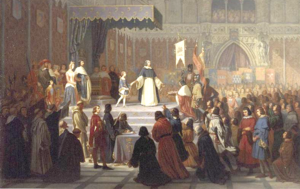
Le Dauphiné est une entité historique et culturelle, jadis nommée Viennois parce que Vienne fut par le passé la capitale de toute cette ancienne province Viennoise située dans le quart sud-est de la France actuelle. Le Dauphiné de Viennois fut un État, sous l’autorité des comtes d’Albon, qui prirent le titre de dauphins. Cette entité apparaît dans l'ancienne Provence, et était une subdivision du Saint-Empire romain germanique, de ses origines admises au XIᵉ siècle, jusqu'à son rattachement en 1349 au royaume de France. En 1343 le roi de France Philippe VI de Valois avait décidé, lors de son séjour à Sainte-Colombe, et acté par lettres patentes datée d’août de la même année, que désormais lui et ses successeurs à qui appartiendra le Dauphiné seront appelé Dauphin de Viennois. La province continue à l'époque de s'étendre et acquiert sa forme définitive au XVᵉ siècle.